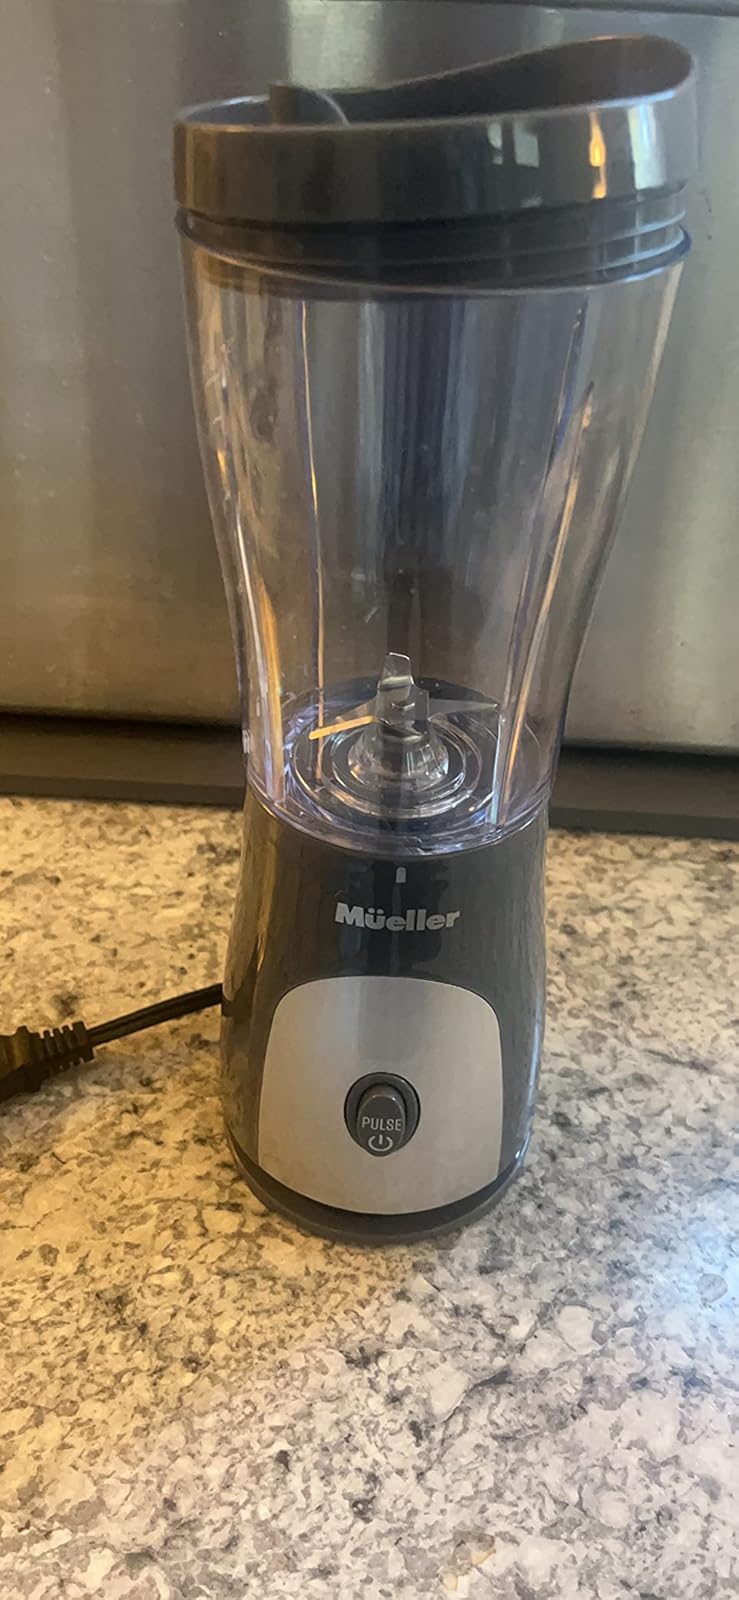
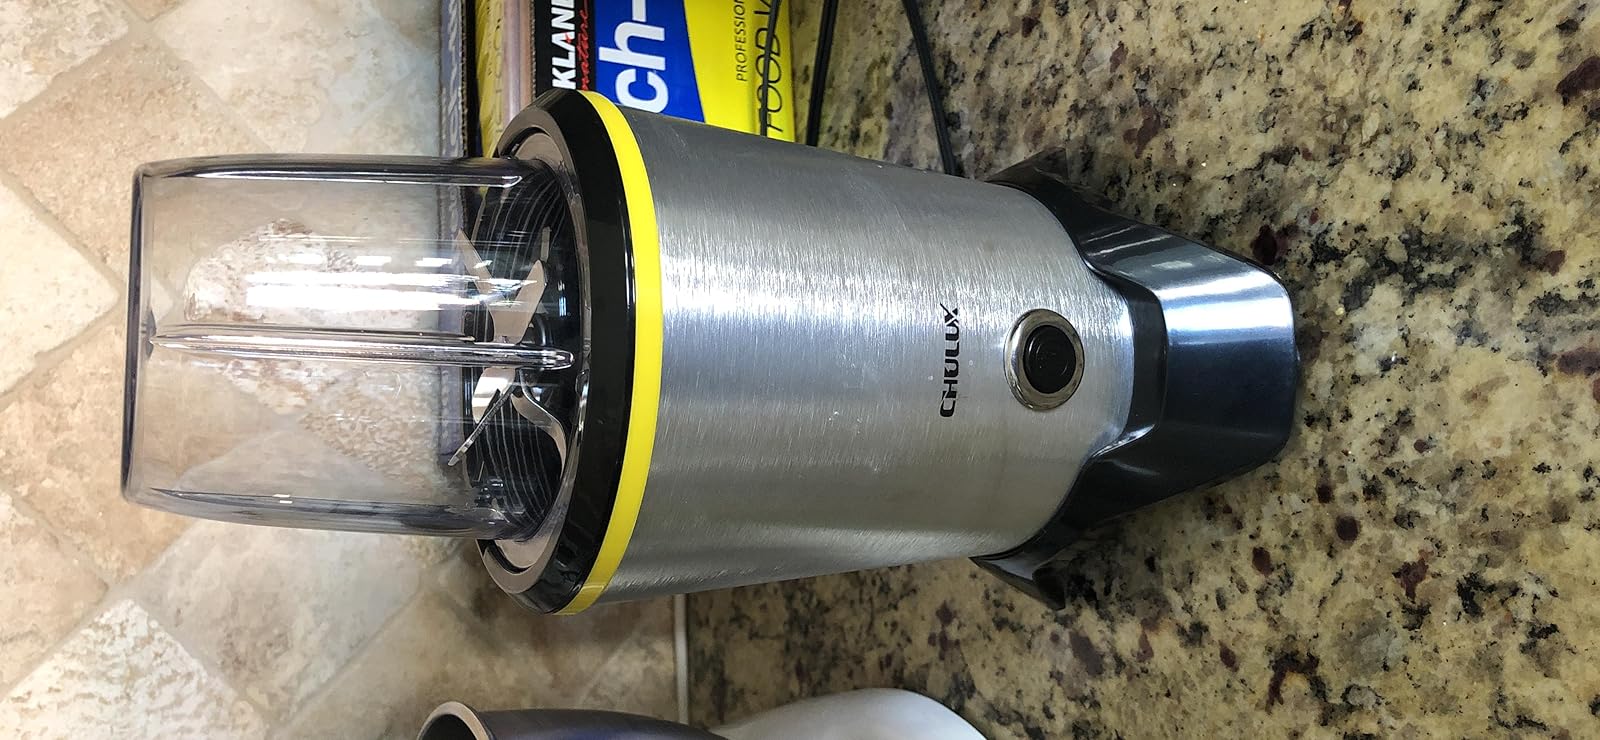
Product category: items_blender
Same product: no